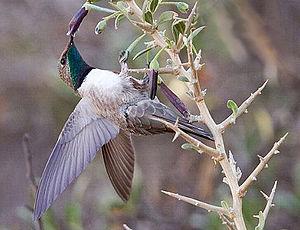
La province de Tucumán est une province de l'Argentine située au nord-ouest du pays. Elle a pour capitale la ville de San Miguel de Tucumán.
La province de Jujuy est une province argentine, située dans le nord-ouest du pays, limitée à l'est et au sud par la province de Salta, à l'ouest par le Chili et au nord par la Bolivie. Sa capitale est San Salvador de Jujuy.
La province de Salta est une province de l'Argentine, située à l'extrême nord-ouest du pays. Elle est limitée au nord par la province de Jujuy et par la Bolivie, à l'est par le Paraguay, Formosa et la province du Chaco, au sud par les provinces de Santiago del Estero, de Tucumán et de Catamarca, enfin à l'ouest par le Chili.